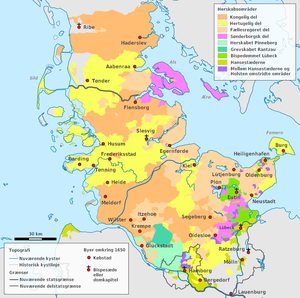
Hertugdømmet Slesvig / Historie / Tre delinger
Administrativt kort over hertugdømmerne 1650. Ribe og de kongerigske enklaver hørte til kongeriget, selv om de geografisk lå som enklaver i Hertugdømmet Slesvig. Femern og Ærø udgjorde ligeledes dele af hertugdømmet.
Hertugdømmet Slesvig opstod i middelalderen og var dengang i princippet det samme som Sønderjylland. Det var til 1864 et hertugdømme i personalunion med sine to naboer, Kongeriget Danmark og Hertugdømmet Holsten, men var i modsætning til Holsten dansk lensområde. Det afgrænsedes af Ejderen i syd og Kongeåen/Kolding Å i nord. Hovedbyen i hertugdømmet var byen Slesvig.